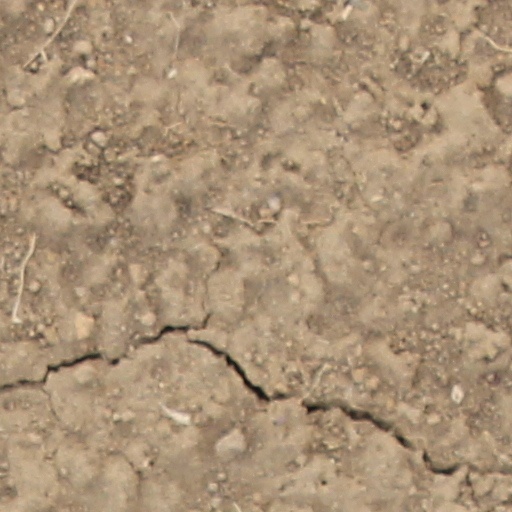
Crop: wheat